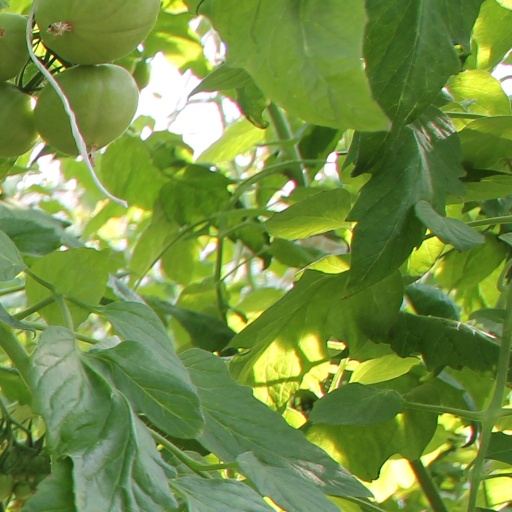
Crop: tomato